Titicut Follies

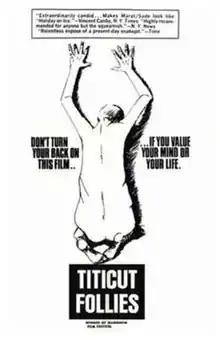
Theatrical release poster

Titicut Follies is a 1967 American direct cinema documentary film produced, written, and directed by Frederick Wiseman and filmed by John Marshall. It deals with the patient-inmates of Bridgewater State Hospital for the Criminally Insane, a Massachusetts Correctional Institution in Bridgewater, Massachusetts. The title is taken from that of a talent show put on by the hospital staff. "Titicut" is the Wampanoag name for the nearby Taunton River.